Operation Coronet Nighthawk

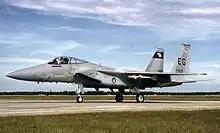
F-15 plane used during the operation

In the early 1990s and 1980s, the United States experienced a significant increase in drug trafficking and smuggling. Drugs were being smuggled by boat, car, over the border and even by plane. The US government decide to respond to this with operation Coronet Nighthawk. The title Coronet has been used in the military for many operations dating back to World War II with Operation Coronet, which was part of the Japanese downfall where they would land in Japan and await their surrender. A coronet is a small, simple crown and just like many of the coronet operations, they were mostly small operations that did not involve much fighting but surveillance and waiting. Nighthawk is an essential word in this operation since it relates to the drug planes that generally flew to the north of South American so they could reach they dropped points when it got dark. This made it difficult for the military to find them and then fly back home in the cover of the night which made it extremely hard for the military to find them.